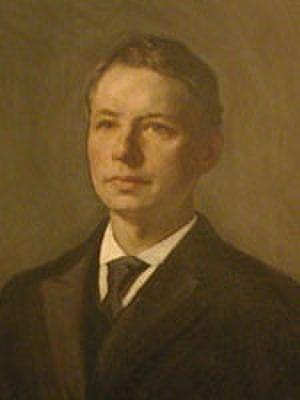
William Eustis Russell est un homme politique américain.